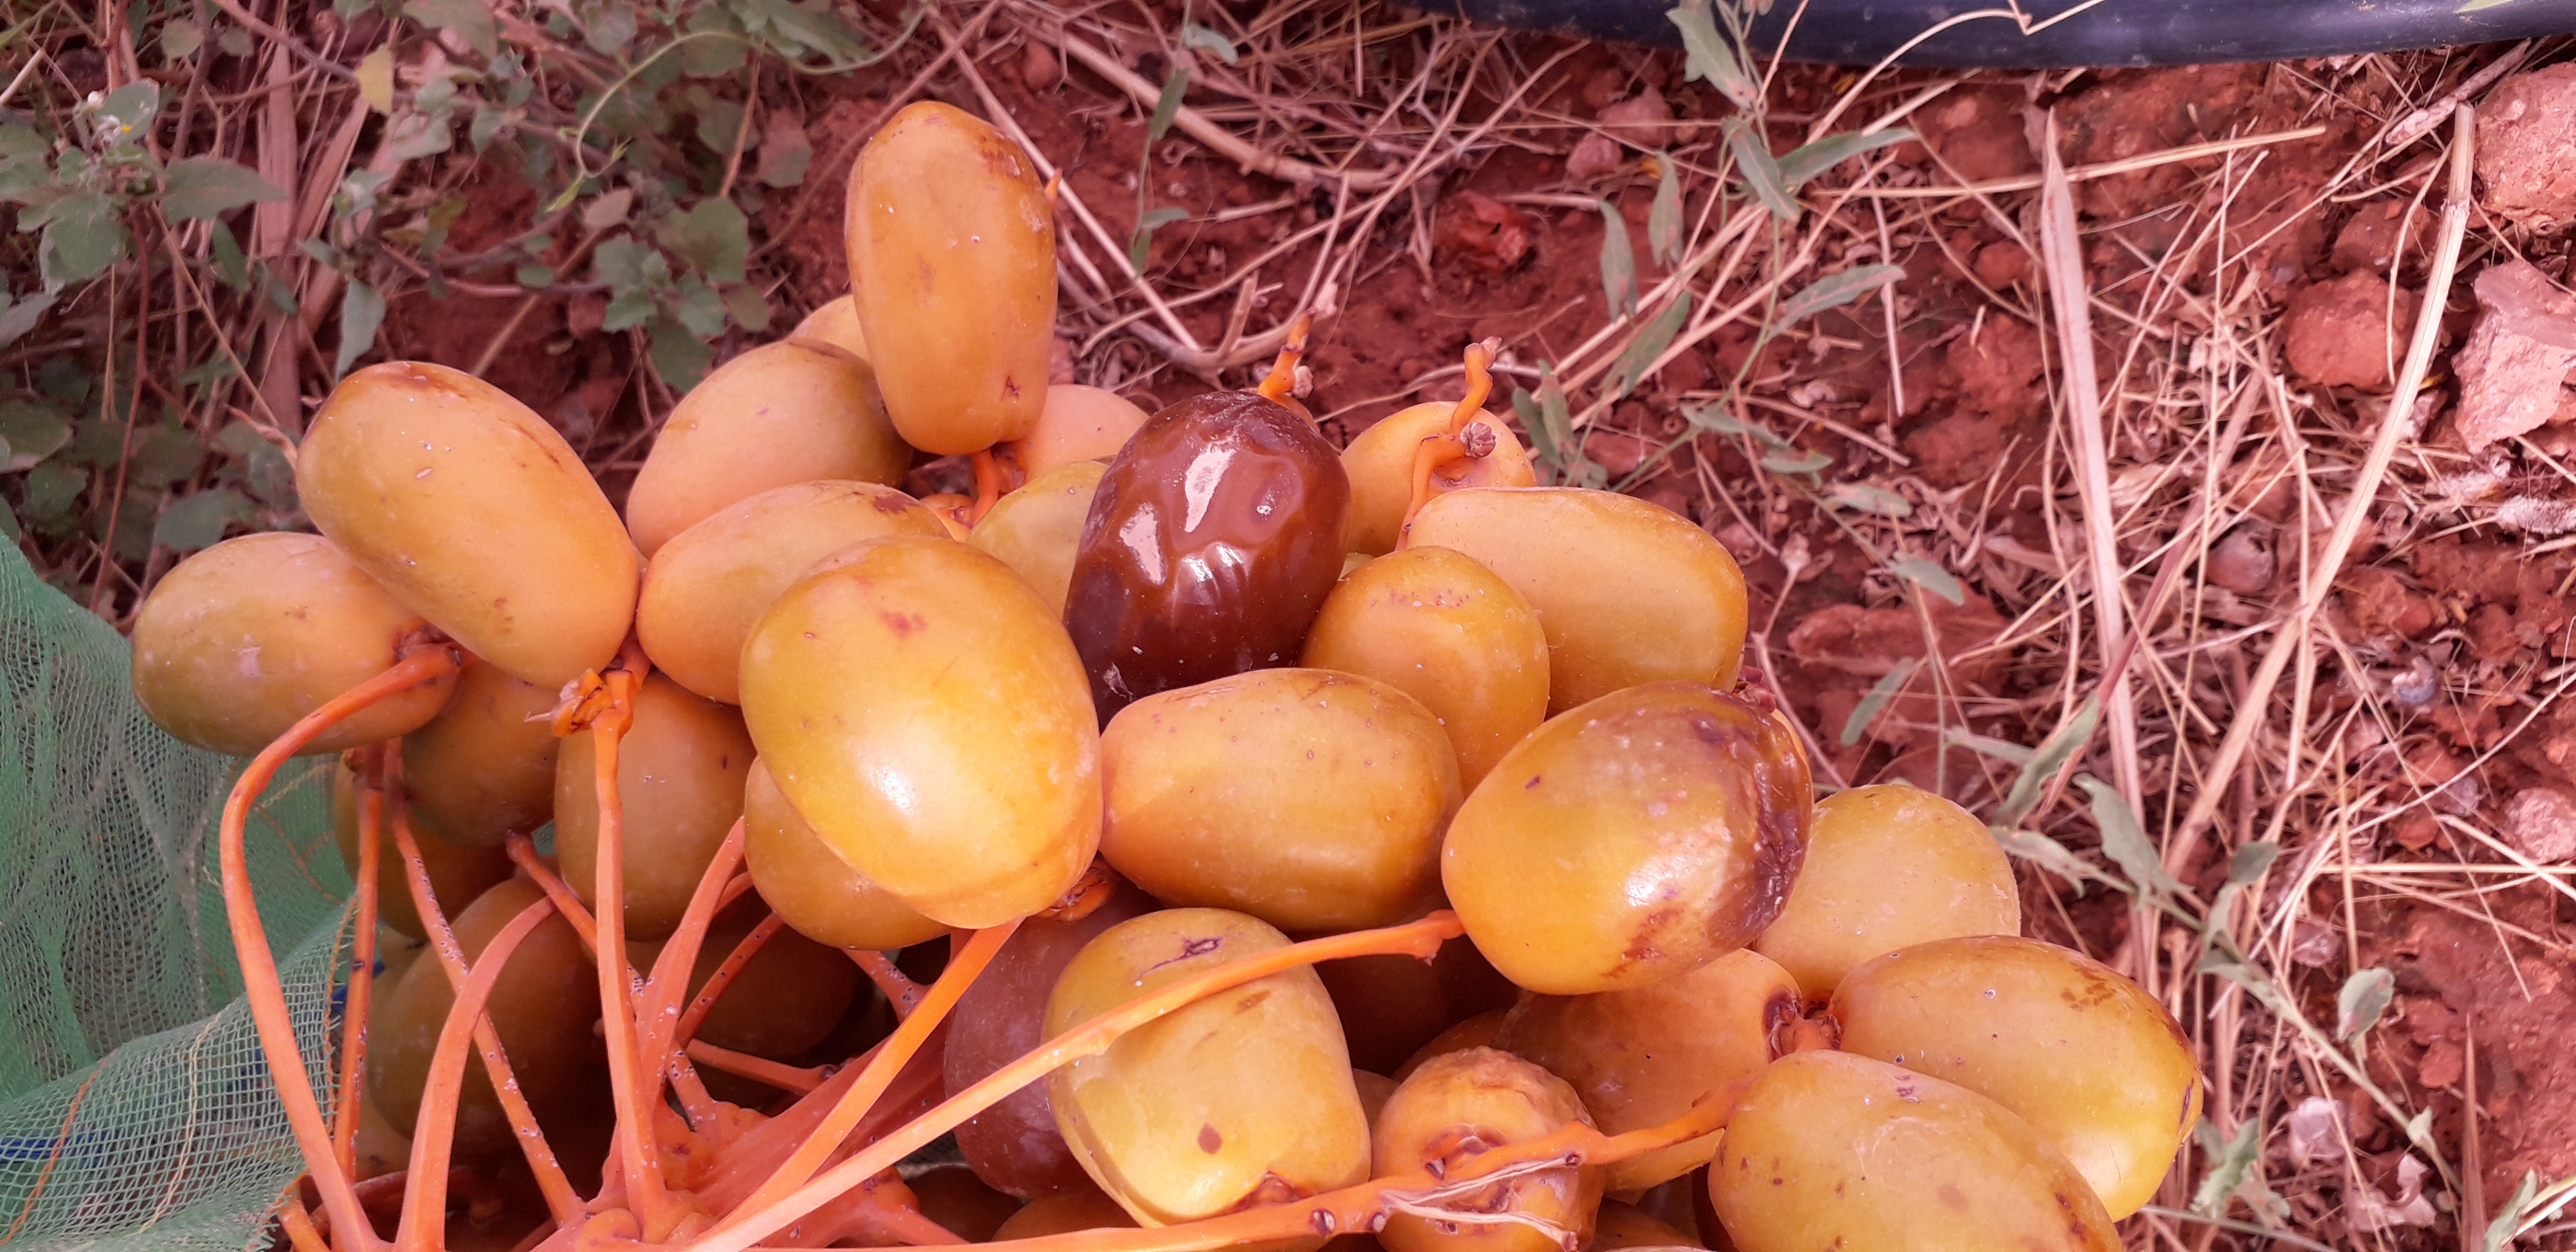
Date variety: Boufagous